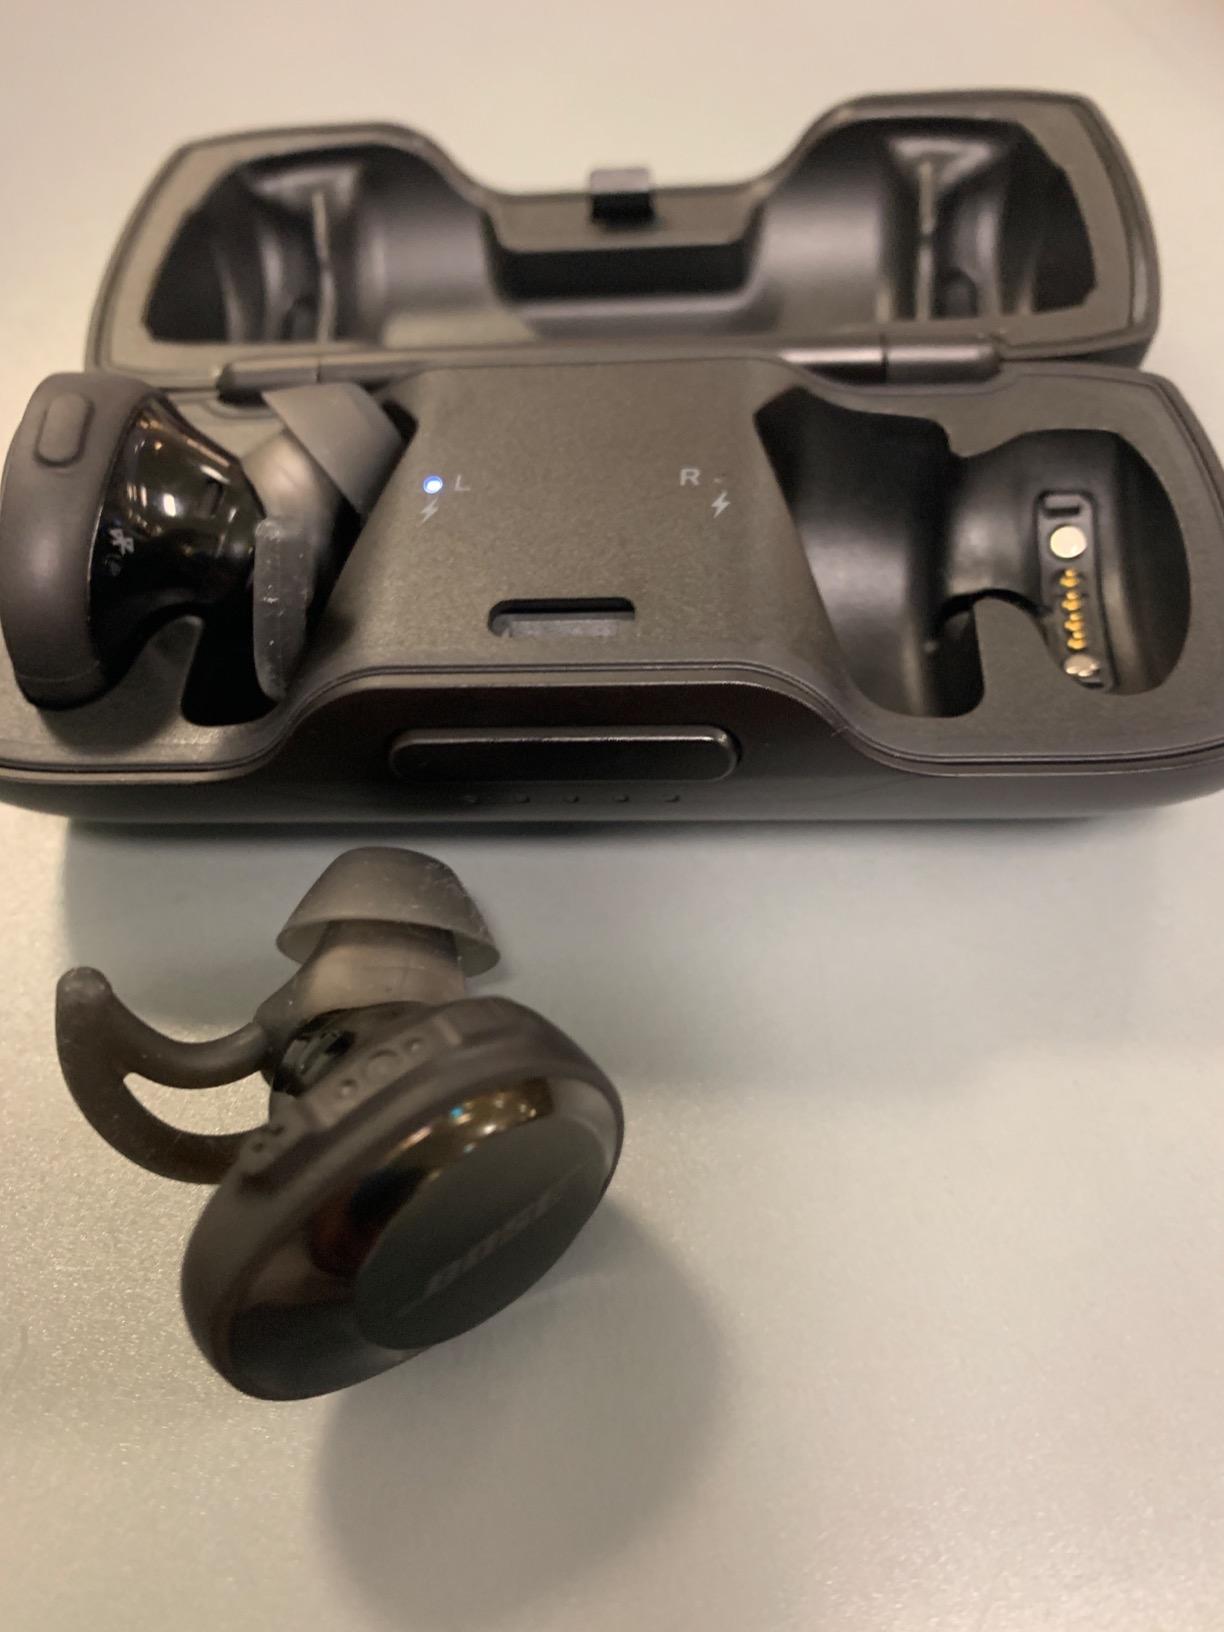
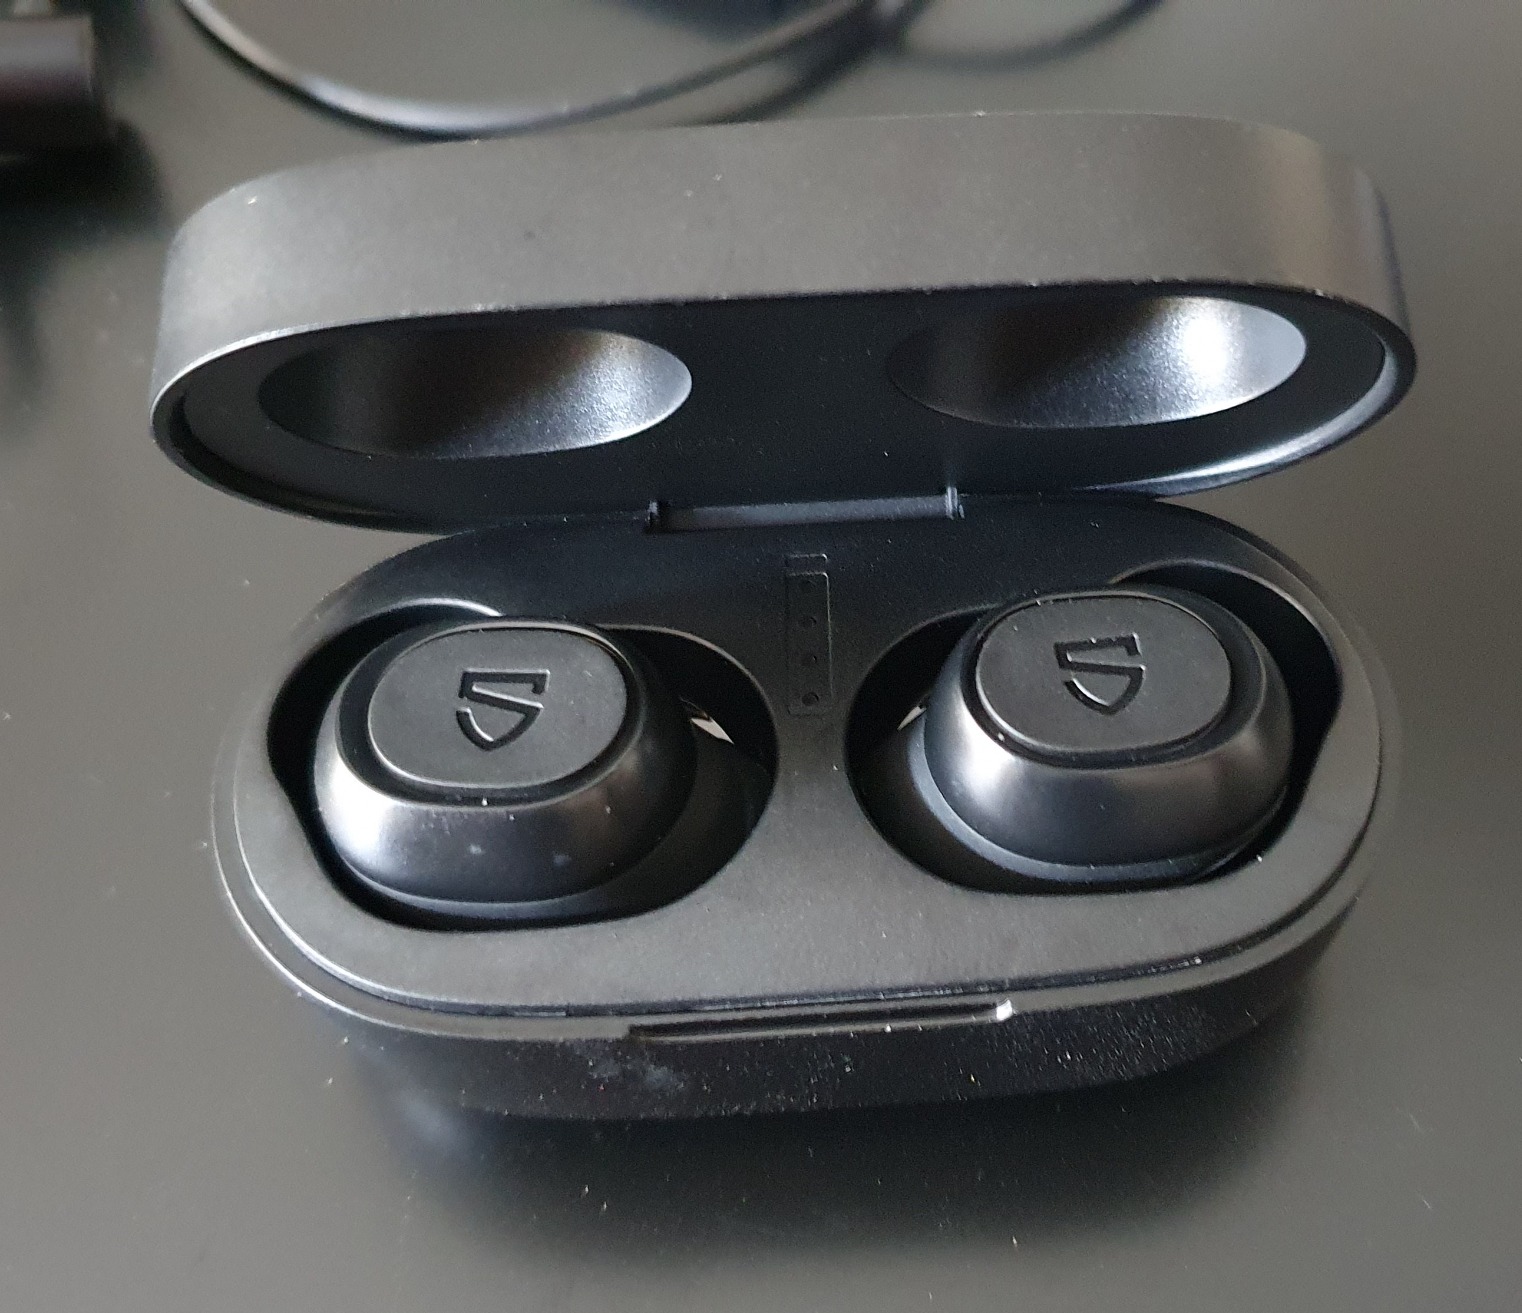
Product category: earbuds
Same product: no